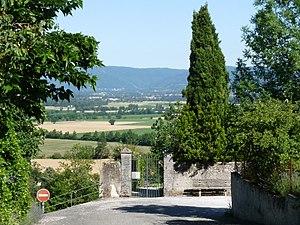
Vue vers la Montagne Noire depuis le cimetière. Nogaret, Haute-Garonne, France
Nogaret est une commune française située dans le département de la Haute-Garonne, en région Occitanie.